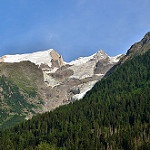
Label: glacier